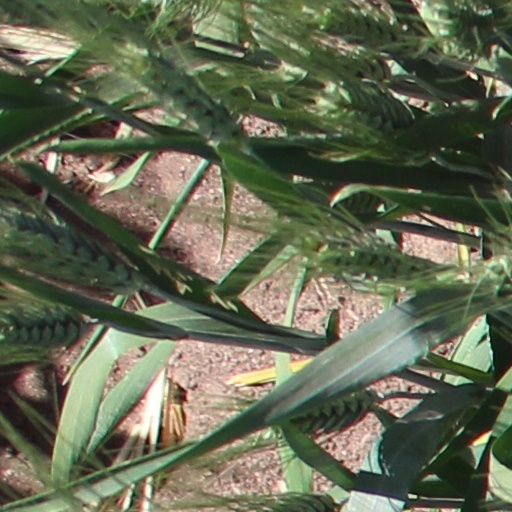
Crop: wheat